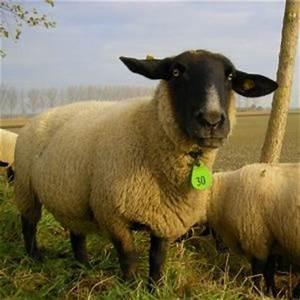
sheep